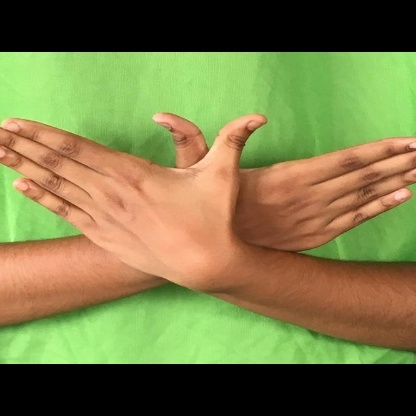
Mudra: Garuda